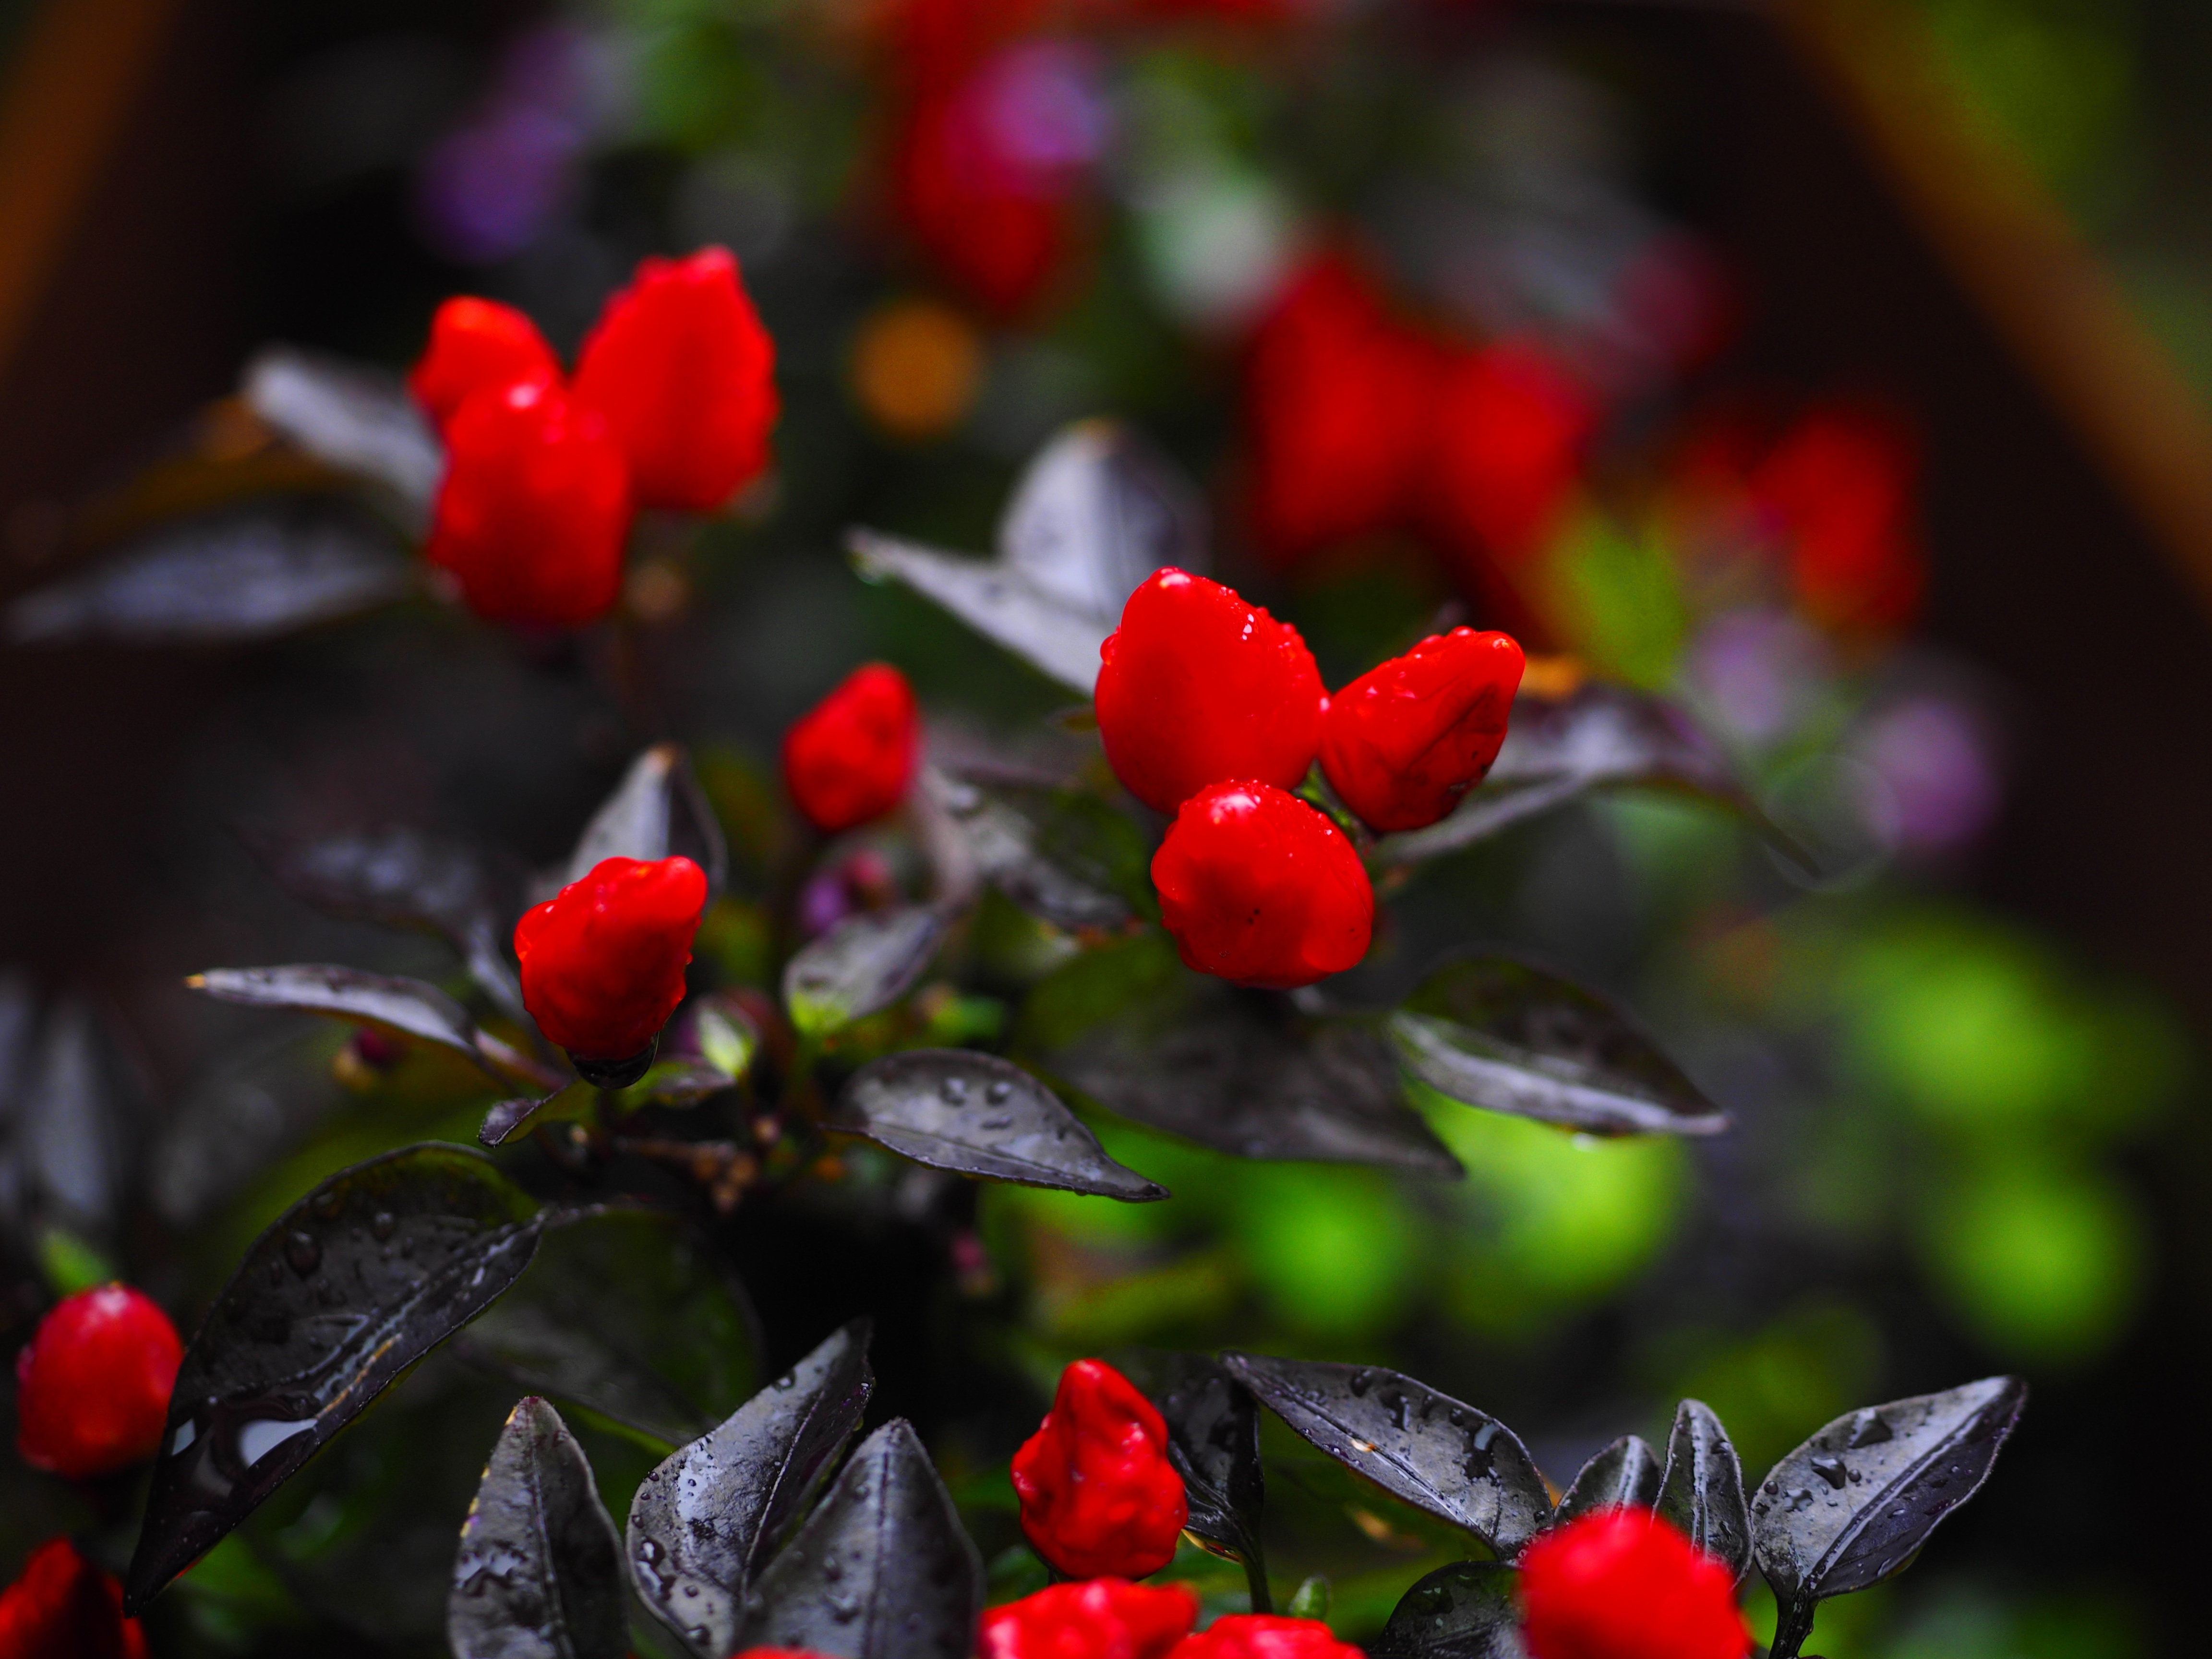
nature, blossom, plant, leaf, flower, petal, pepper, chili, red, botany, flora, pepperoni, close up, shrub, fruits, solanaceae, paprika, capsicum, macro photography, flowering plant, nachtschattengew chs, hot peppers, capsicum annuum, ornamental peppers, land plant, chili berry, capsicum salsa